Charles Terront

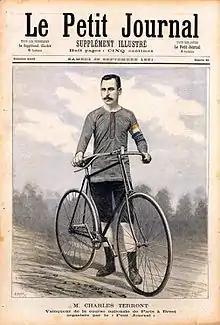
Terront on the front page of "Le Petit Journal"

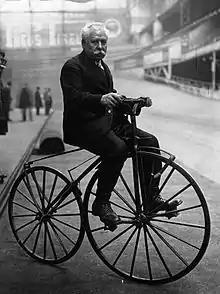
Charles Terront in 1922 riding an 1870s Michaudine velocipede at a velodrome.

Charles Terront (9 April 1857 – 31 October 1932) was the first major French cycling star. He won sprint, middle distance and endurance events in Europe and the United States. In September 1891 he won the first Paris–Brest–Paris cycle race, which at was more than double the length of any previous event. He rode a Humber bicycle fitted with prototype removable pneumatic tyres made by Michelin. He won 54 major events over his 15-year career, was Champion of France twice and Champion of Great Britain twice.